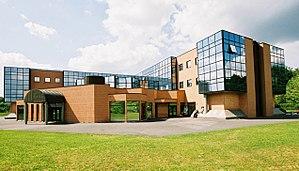
CFA UTEC
La chambre de commerce et d'industrie de Seine-et-Marne est une chambre de commerce et d'industrie territoriale rattachée à la chambre de commerce et d'industrie de région Paris Île-de-France. Elle est issue de la fusion des chambres de commerce et d'industrie de Melun et de Meaux, fin 2004.